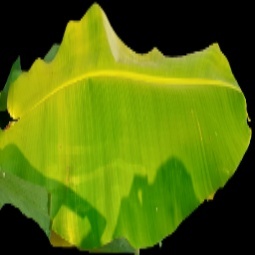
Label: Zinc